Adrian Diaconu

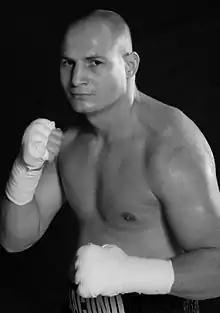
Diaconu in 2007

Adrian Diaconu (born 9 June 1978) is a Romanian former professional boxer who competed from 2001 to 2011, and held the WBC light-heavyweight title from 2008 to 2009. As an amateur he won a silver medal in the middleweight division at the 1999 World Championships and bronze in the light-middleweight division at the 1997 World Championships. Diaconu was born in Ploieşti, Romania, but fought out of Montreal, Quebec, Canada for almost his entire professional career.